Surface-supplied diving skills

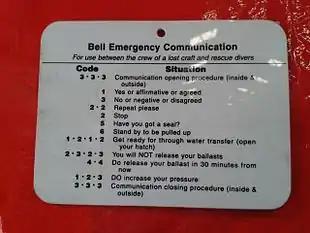
Emergency tap code sign mounted on side of closed diving bell

It is not usually practicable to recover closed bell divers direct to the surface if it is not possible to raise the bell with the lock sealed and internal pressure retained. In such cases it may be possible to deploy another bell to recover the divers. If there is no working voice communication with the disabled bell, the rescue divers need to communicate by other means, and a set of tap codes is available for this purpose. A card describing the code may be attached to the bell inside and outside so that both sets of divers can be sure that they are using the same version of the code.